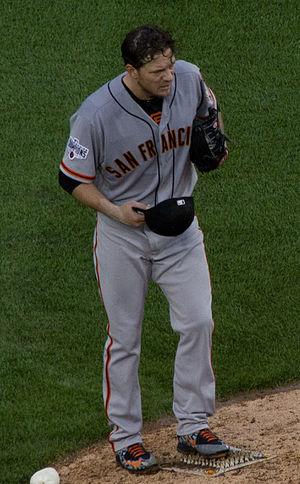
Jacob Edward Peavy est un lanceur droitier des Giants de San Francisco de la Ligue majeure de baseball.